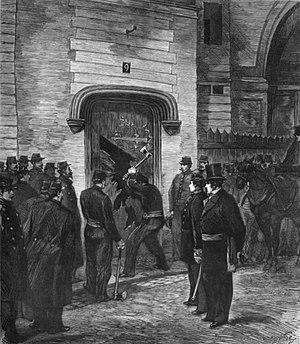
Des pompiers enfonçant la porte du couvent des Dominicains, rue Jean-de-Beauvais à Paris.
L'expulsion des congrégations de 1880 est un événement politique qui se déroule en France, durant la Troisième République, et qui consiste en la dispersion des congrégations religieuses masculines non autorisées. Ces expulsions font suite à la signature, le 29 mars 1880, de deux décrets par le gouvernement de Charles de Freycinet, et plus précisément par Charles Lepère, ministre de l'Intérieur, et Jules Cazot, ministre de la Justice. Le premier prévoit la suppression de la Compagnie de Jésus sur le territoire français, et le second met en demeure les autres congrégations non autorisées de demander une autorisation légale sous peine de subir le même sort que les Jésuites.